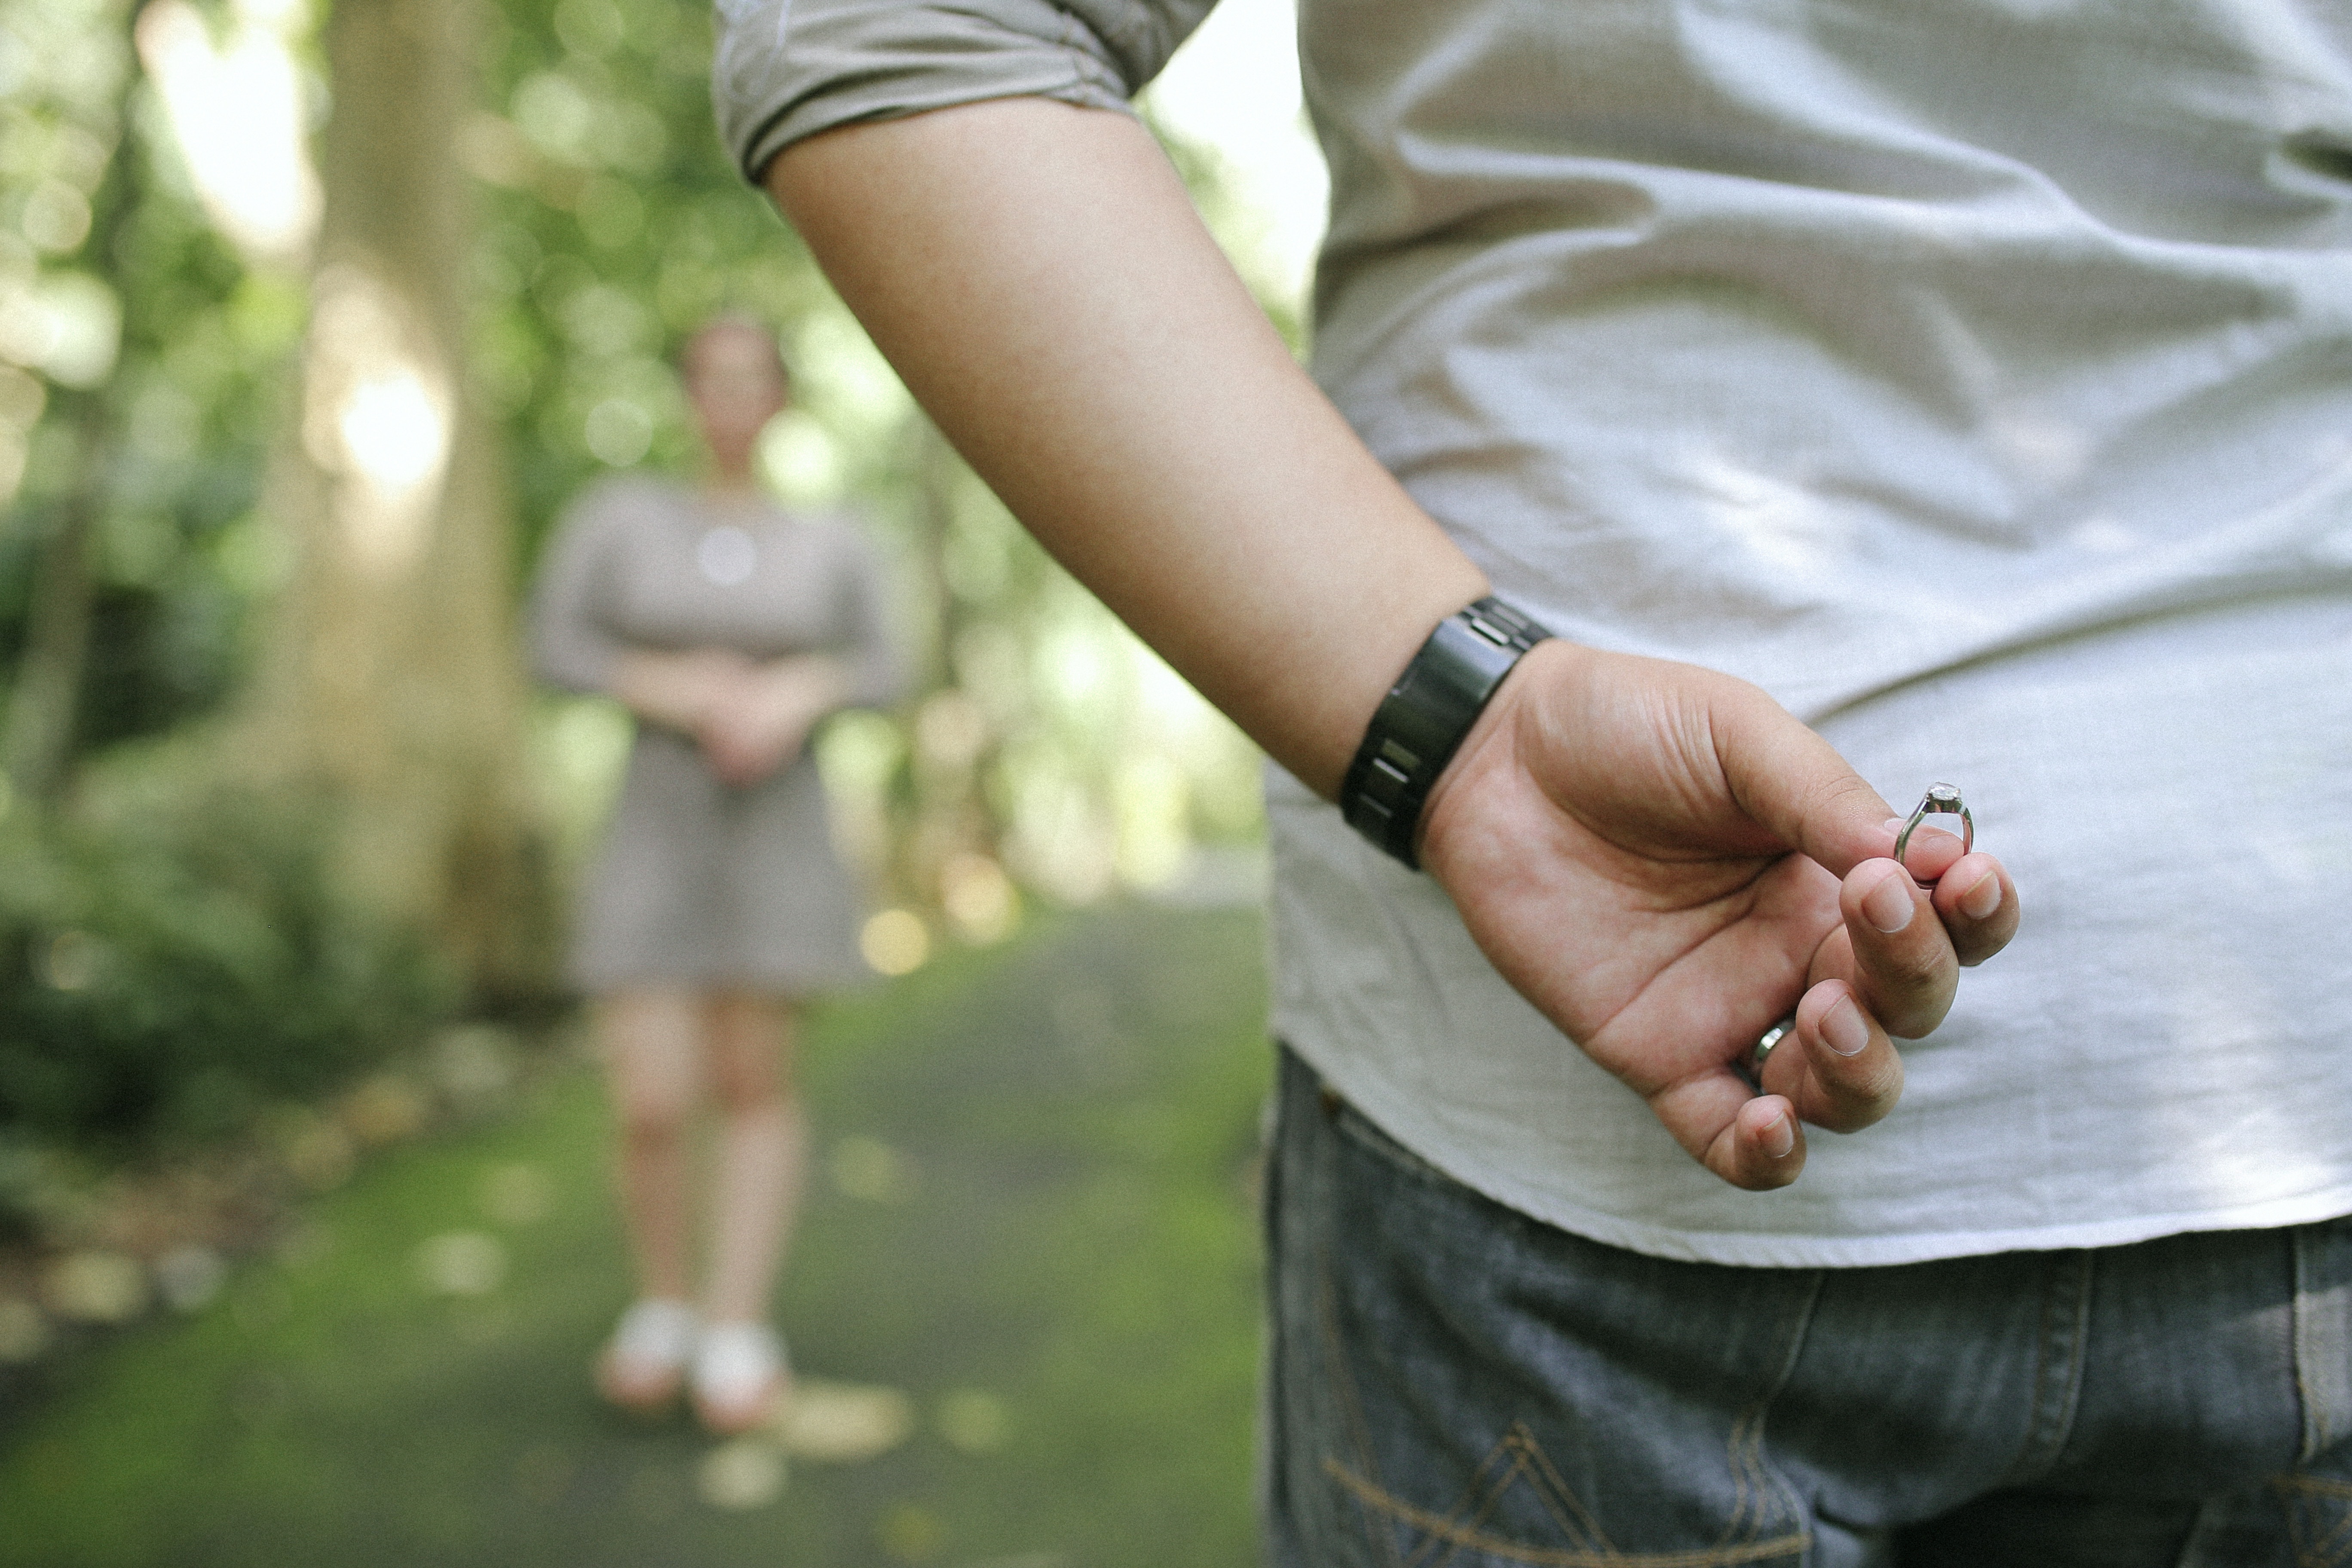
hand, finger, arm, grass, fun, child, girl